Islamic mythology

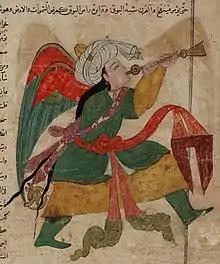
Islamic drawing of an angel blowing a nafir trumpet, probably Israfel.

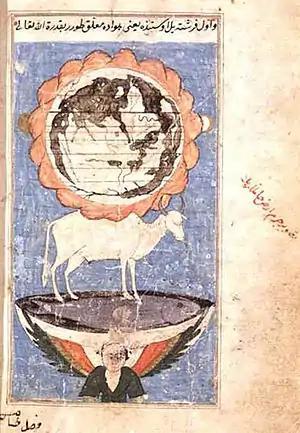
Map of the world according to Zakariya al-Qazwini. The world is carried by a fish (Leviathan), a bull (Behemoth) and an angel.

Angels, created from light or fire the heavenly hosts, and servants of God. In the Quran angels are described as winged beings of no gender, who wholly worship and are devoted servants of God.